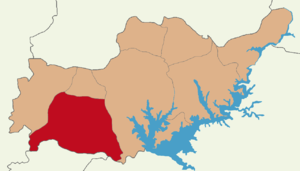
Besni est une ville et un district de la province d'Adıyaman en Turquie.